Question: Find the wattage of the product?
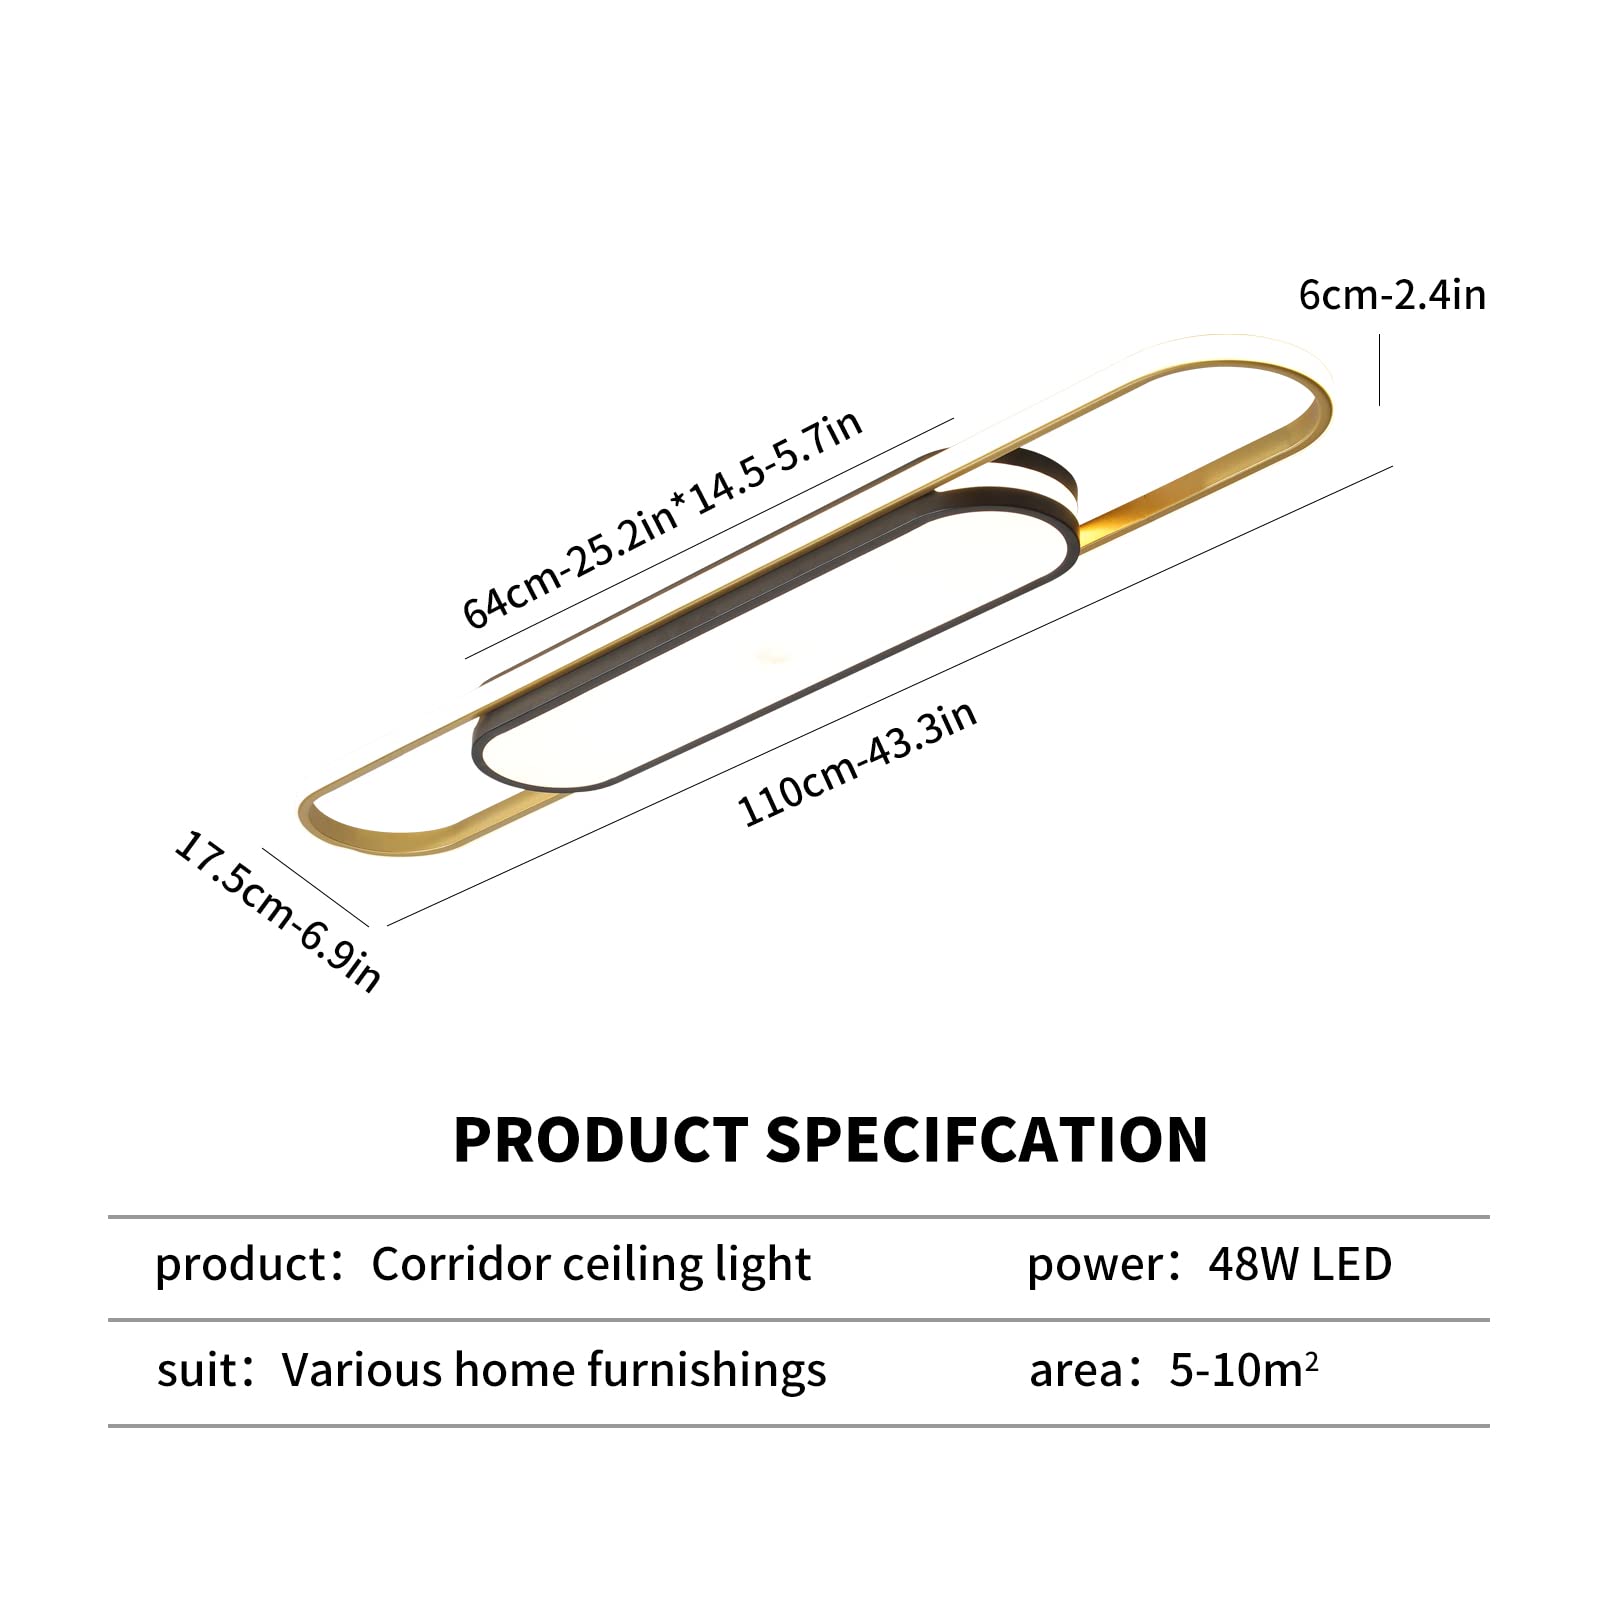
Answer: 48.0 watt